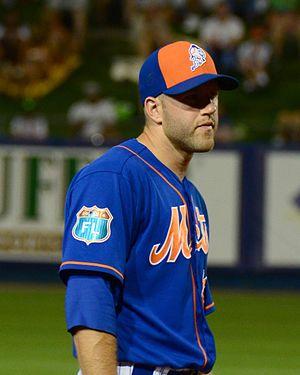
Eric Singleton Campbell est un joueur d'utilité de la Ligue majeure de baseball.